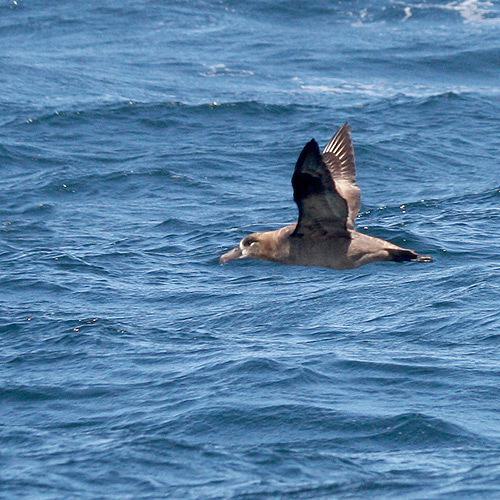
A photo of a black footed albatross